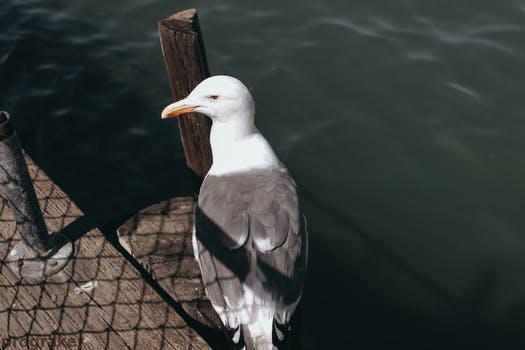
Label: Watermark